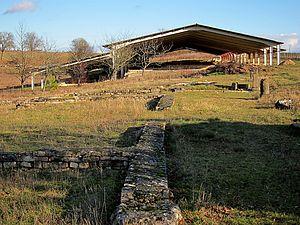
Le site gallo-romain de Mediolanum (site de La Boussière) à Mâlain (Côte-d'Or).
Le site archéologique de La Boussière est un complexe protohistorique, mais surtout antique. Ses structures sont implantées au lieu-dit de « La Boussière », un hameau localisé au sein de la commune de Mâlain, dans le département de la Côte-d'Or, en région de Bourgogne-Franche-Comté.
Mâlain est une commune française située dans le département de la Côte-d'Or en région Bourgogne-Franche-Comté.
Cet article recense une partie des monuments historiques de la Côte-d'Or, en France.